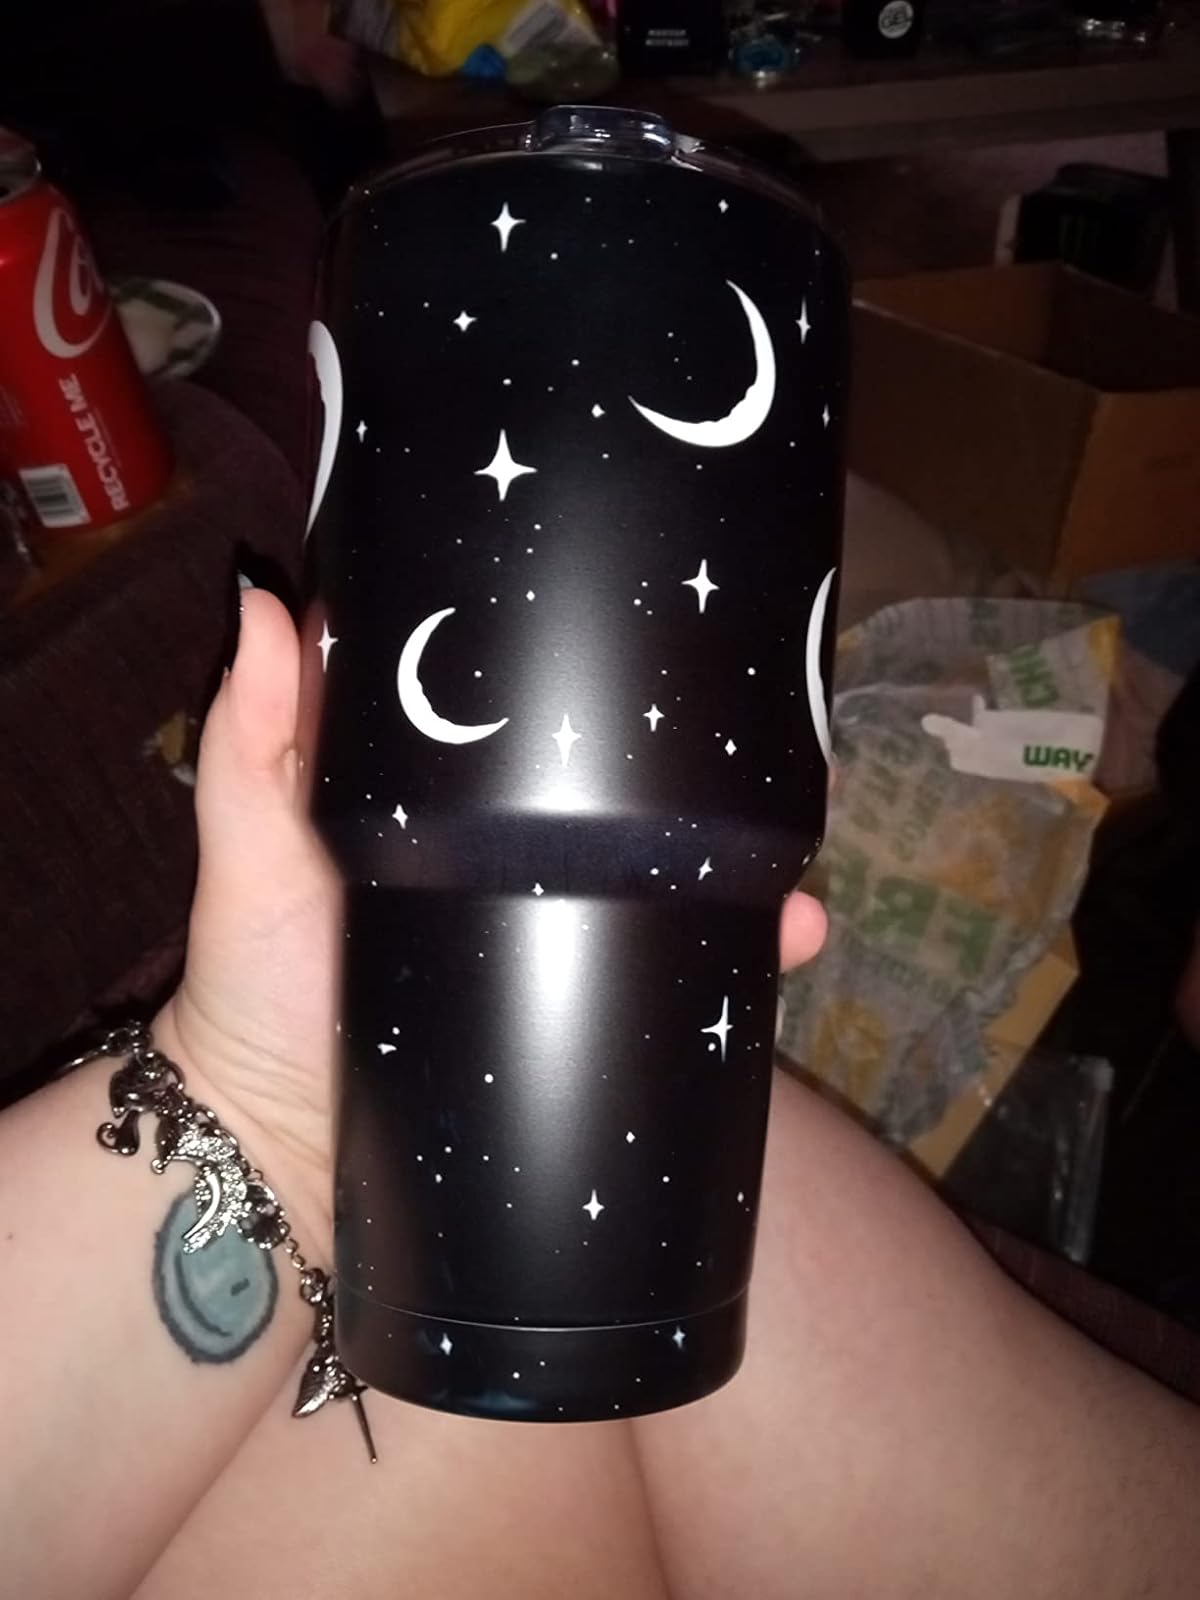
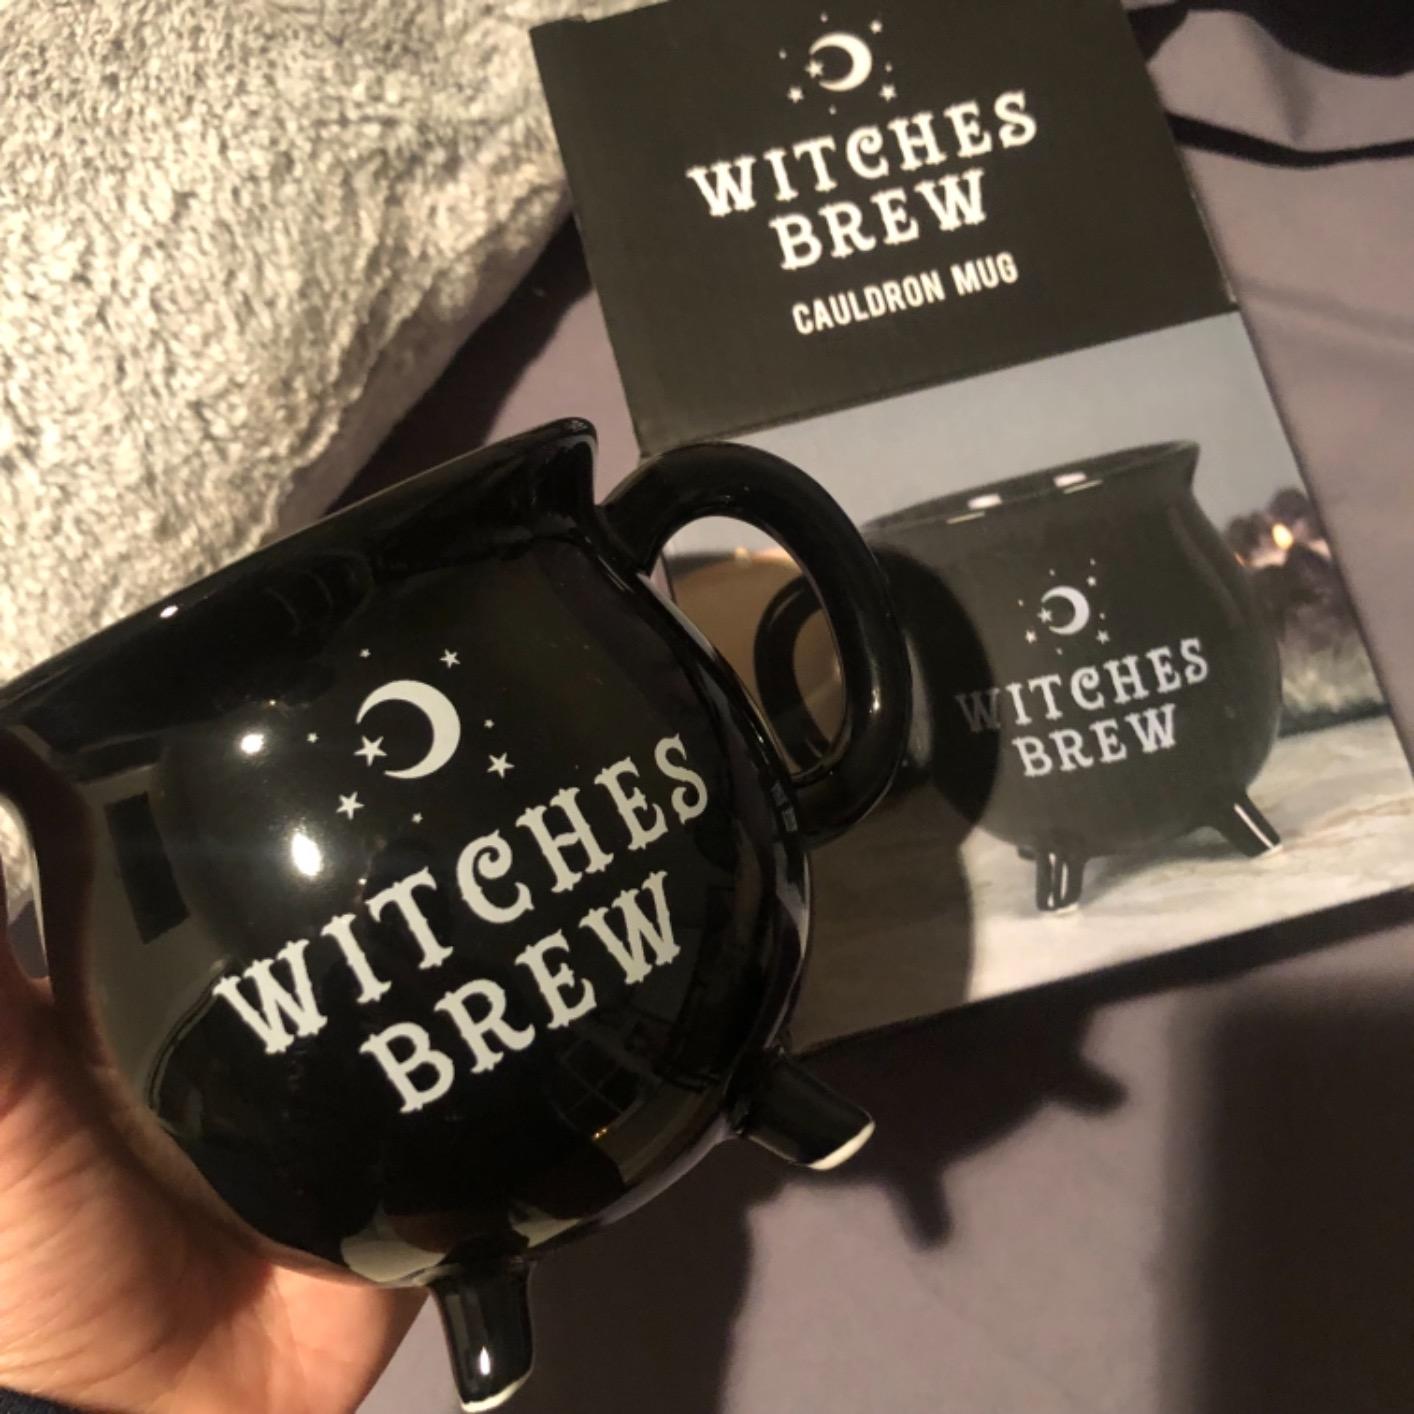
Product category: items_mug
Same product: no